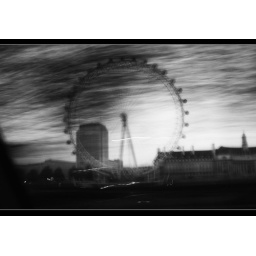
Taken with a small camera some years ago thru the window of a moving car in London